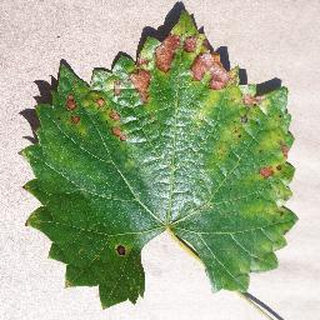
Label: grape_esca_black_measles